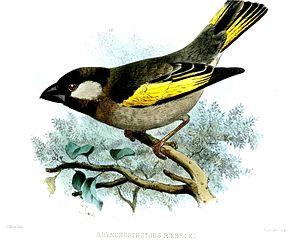
Le Grand-verdier de Socotra est une espèce de passereaux de la famille des fringillidés.
Rhynchostruthus est un genre de passereaux de la famille des Fringillidés. Il est resté pendant longtemps monotypique, ne comptant qu'une seule espèce, le Grand-verdier à ailes d'or, comptant trois sous-espèces, R. s. socotranus, R. s. percivali et R. s. louisae, désormais toutes reconnues comme espèces à part entière et avec pour noms normalisés respectifs Grand-verdier de Socotra, Grand-verdier d'Arabie et Grand-verdier de Somalie.